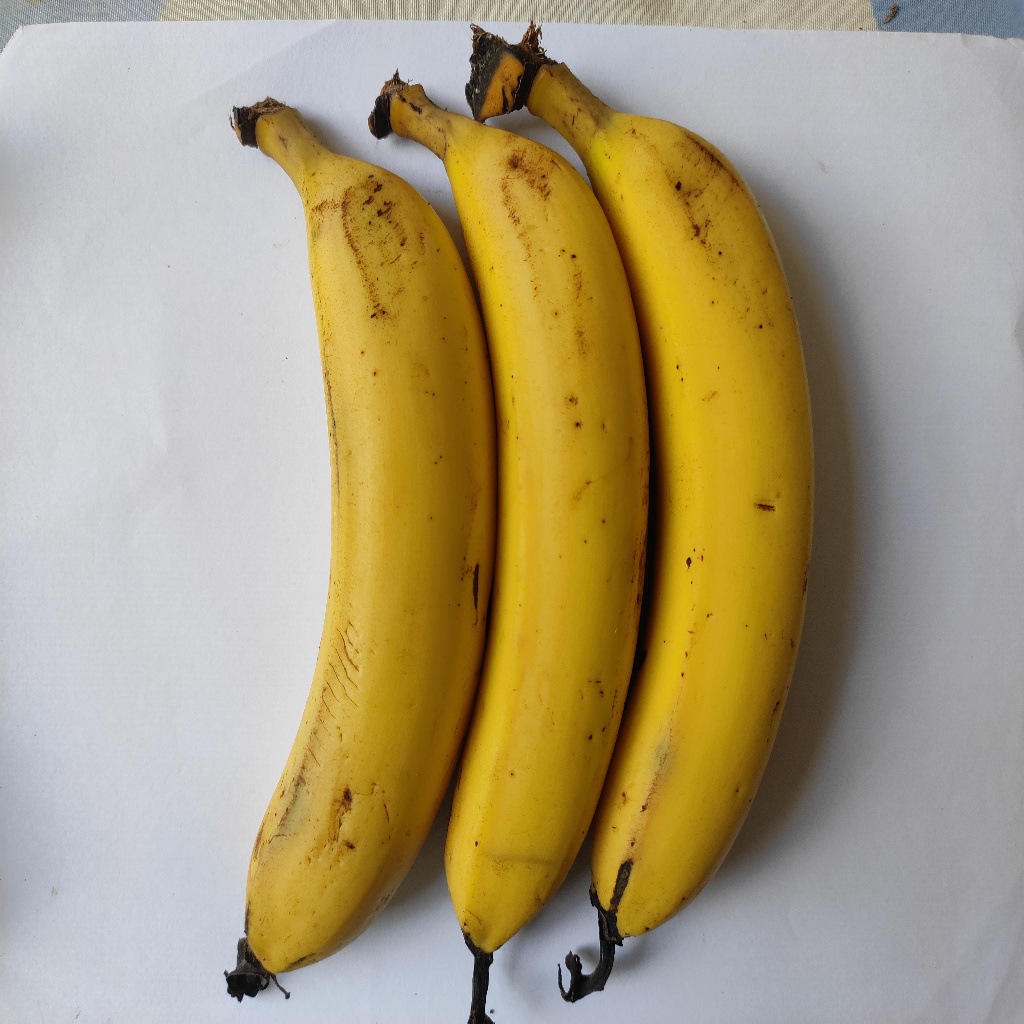
Crop: banana
Quality class: Class_A